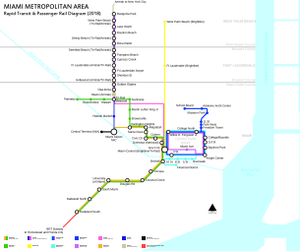
Brightline / Service
Diagram over metro og jernbaner i Miamis storbyområdet pr. 2017.
Brightline er en dieselelektrisk jernbanestrækning i Florida i USA. Jernbanestrækningen etableres af All Aboard Florida, et datterselskab til Florida East Coast Industries. I projektets første fase, er det planlagt at etablere en intercityforbindelse mellem Miami og West Palm Beach, med et enkelt stop i Fort Lauderdale. Hele projektet har til formål at forbinde Miami og det sydlige Florida med Orlando, hvilket kræver anlæggelse af en ny jernbane mod vest fra Floridas østkyst.